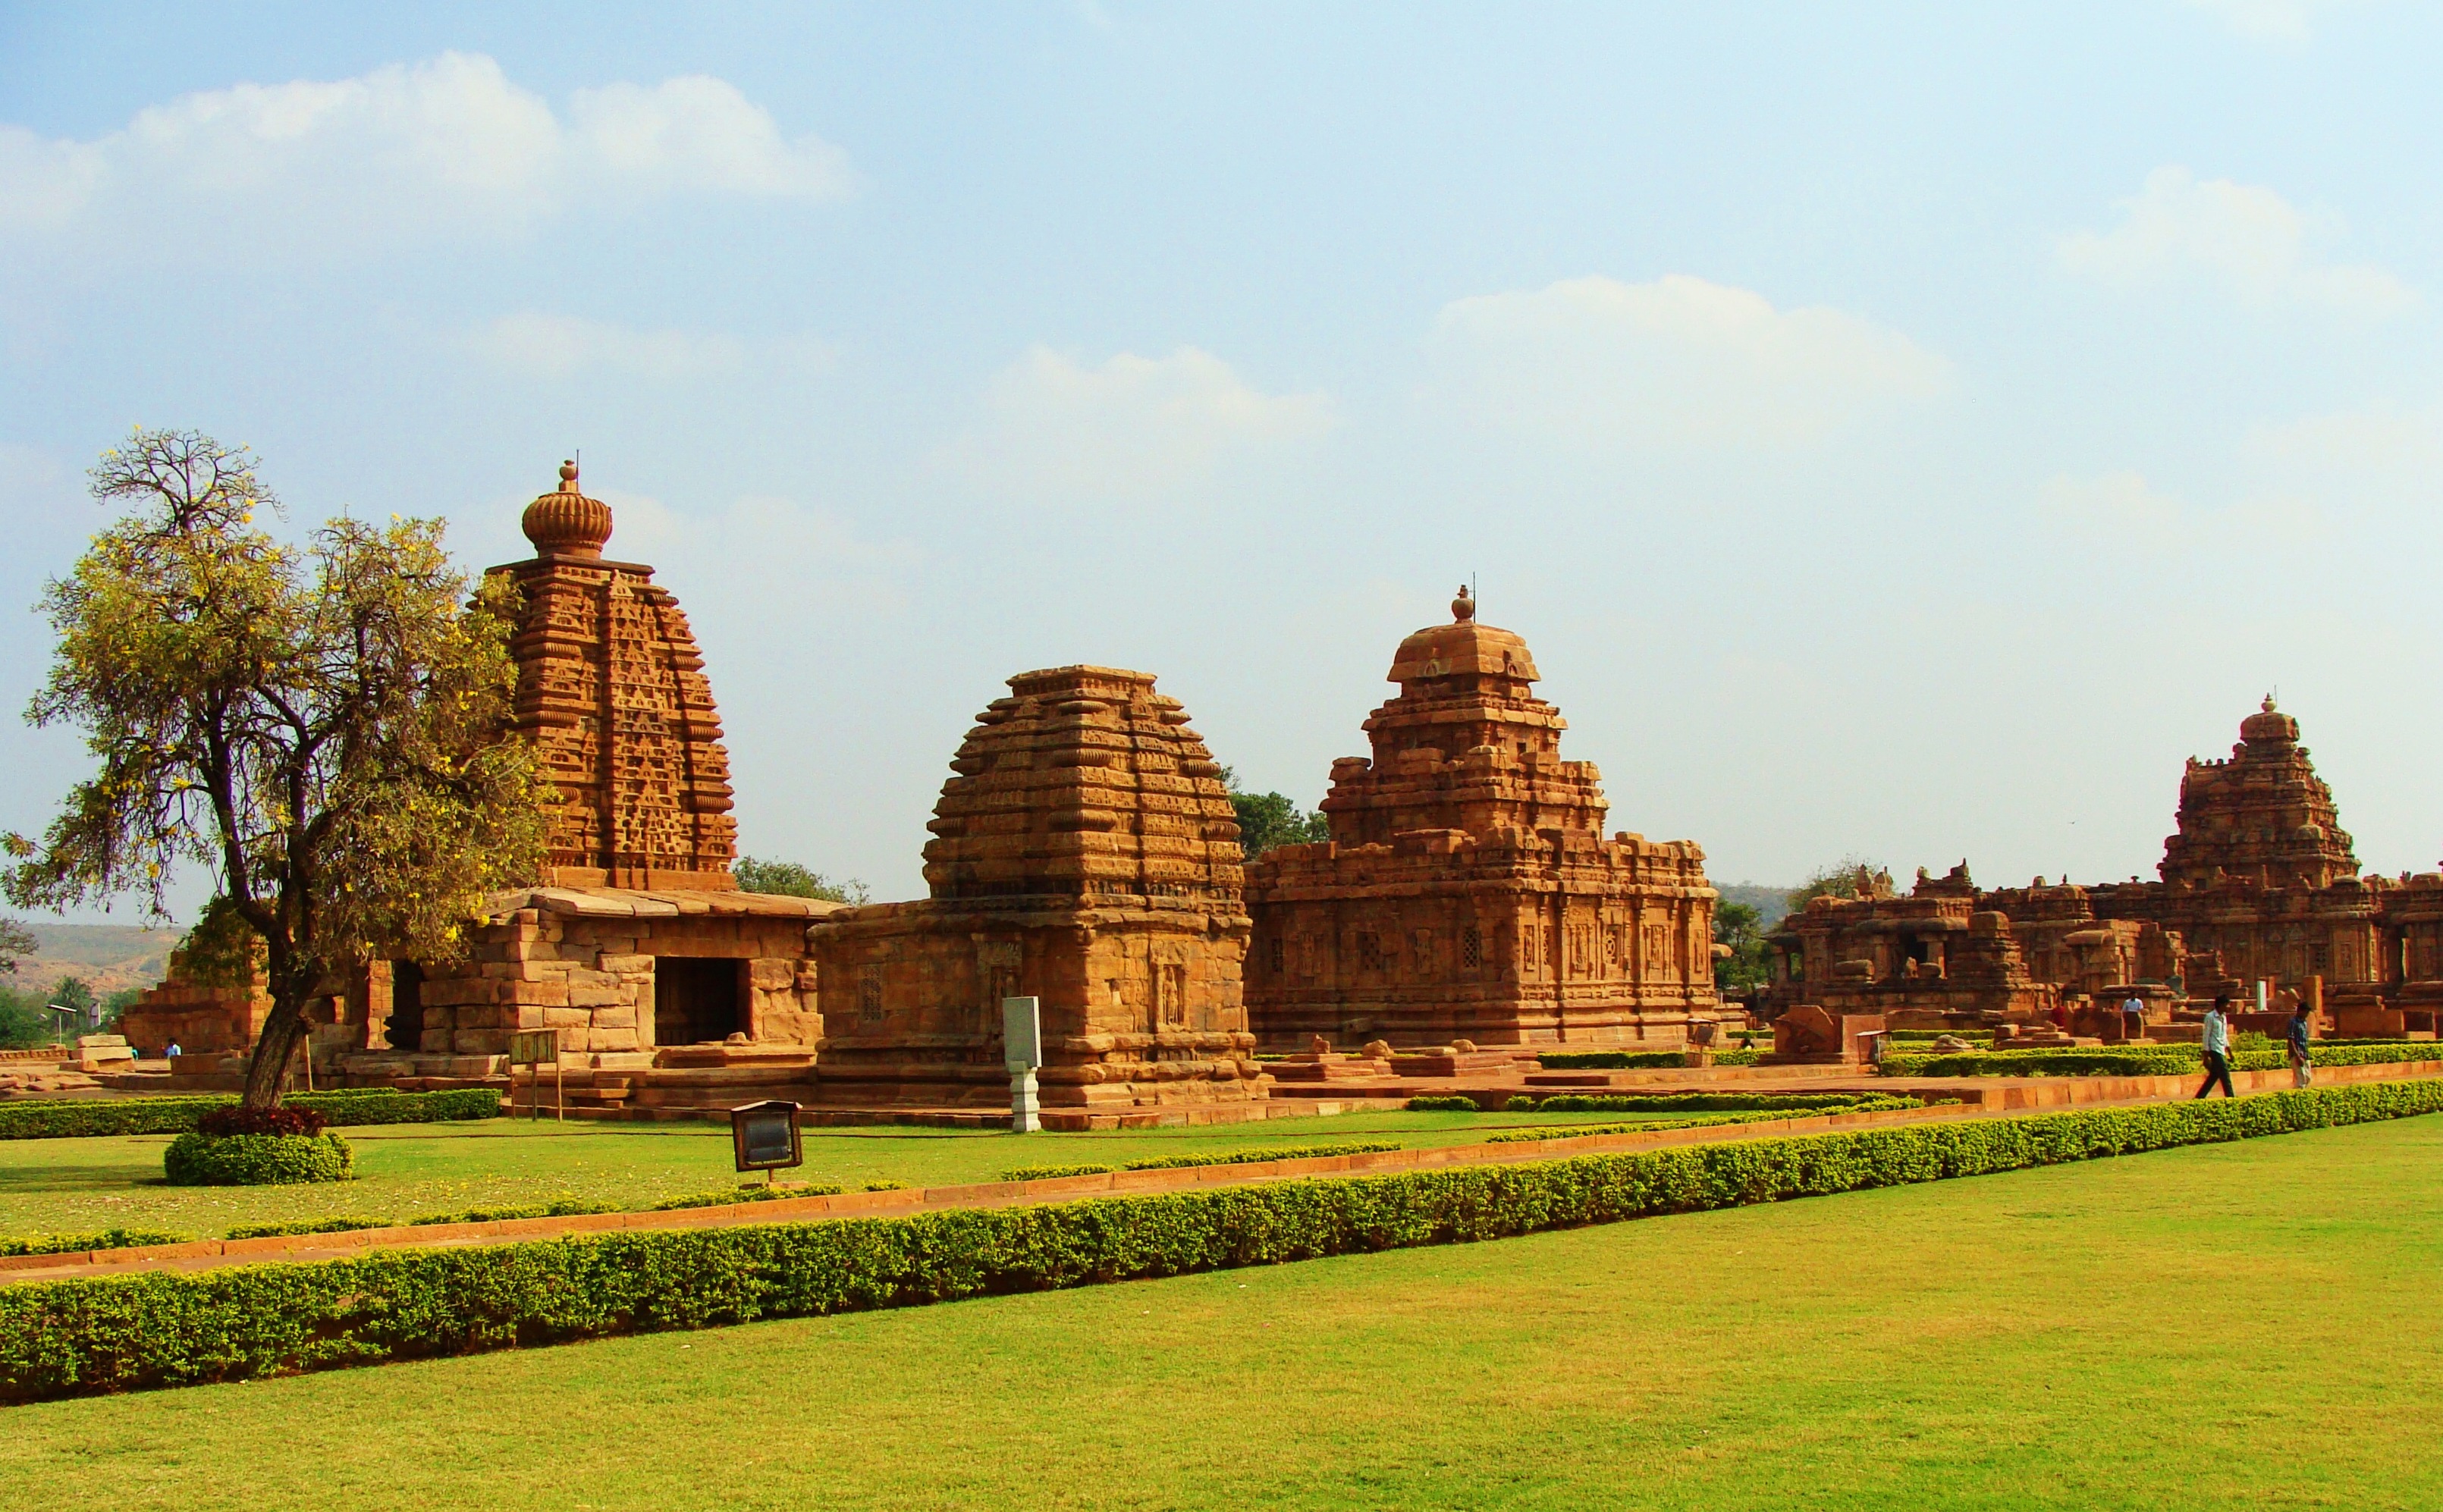
architecture, building, asia, landmark, place of worship, temple, ruins, worship, india, temples, pagoda, wat, karnataka, historic preservation, archaeological site, unesco world heritage site, unesco world heritage, world heritage site, hindu temple, historic site, ancient history, unesco site, pattadakal monuments